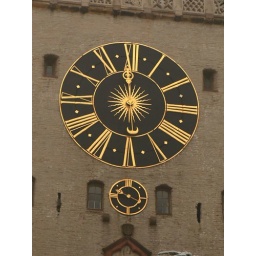
a clock in the tower